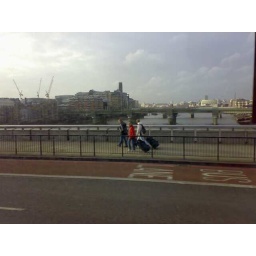
crossing the river by bus